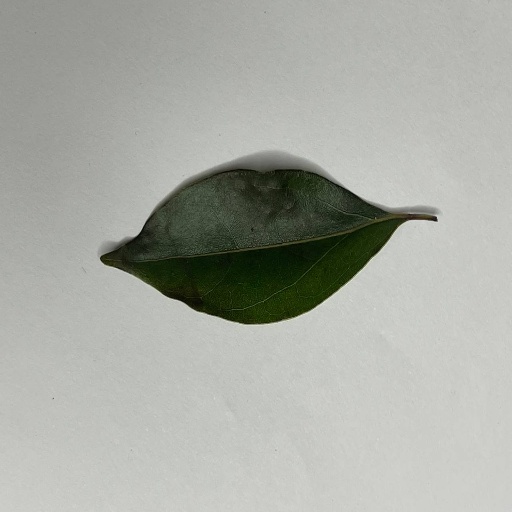
Species: Camphor
Leaf condition: Healthy Leaf